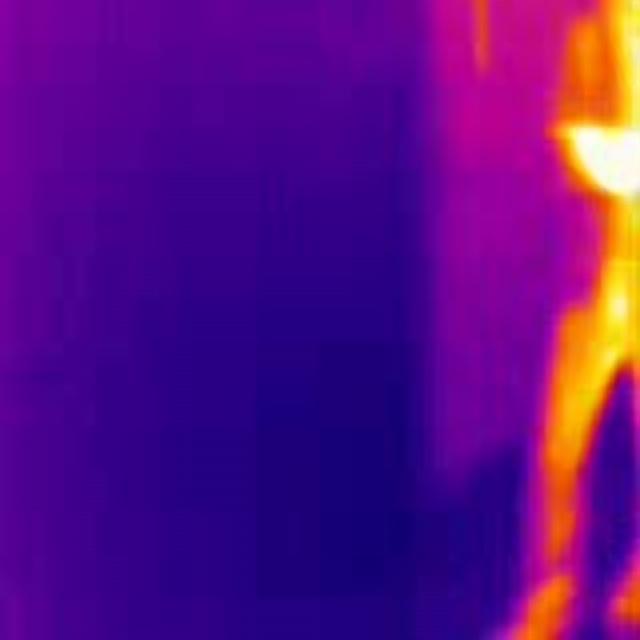
Detected objects:
label: person